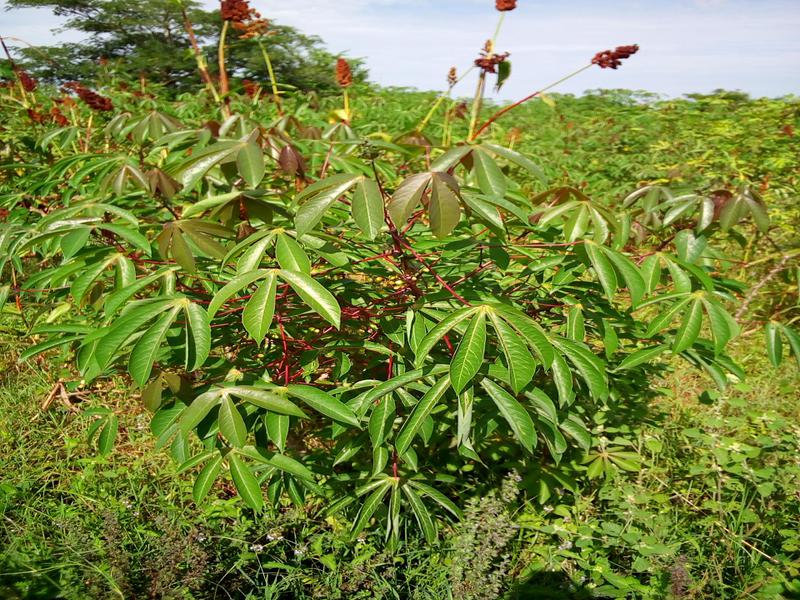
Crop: cassava
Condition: healthy